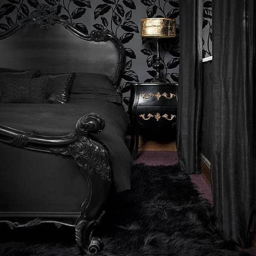
view in gallery bedrooms that seem designed for horror film .